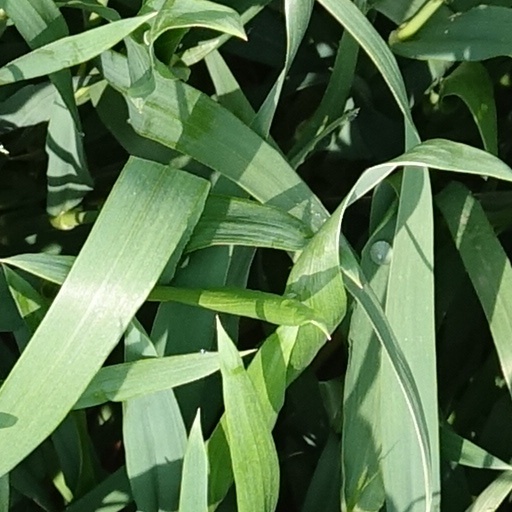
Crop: wheat